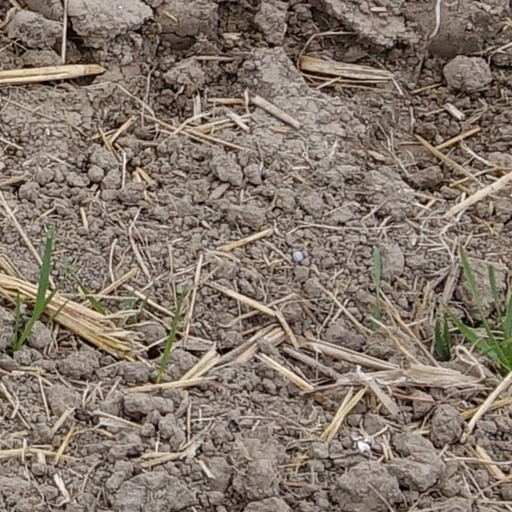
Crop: wheat